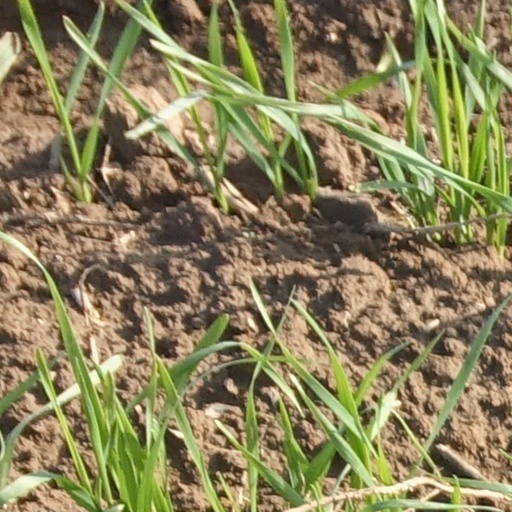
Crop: wheat